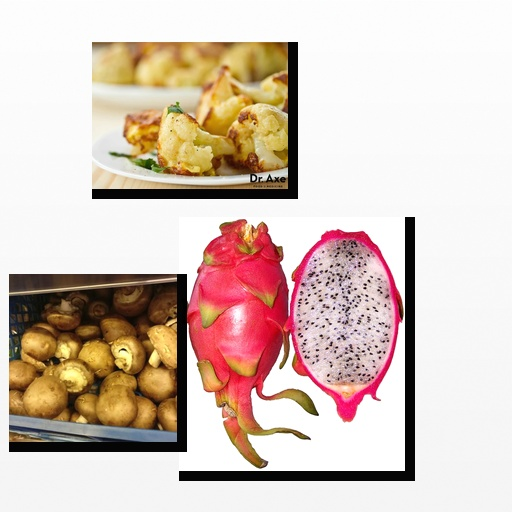
Food items: dragon_fruit, mushroom, cauliflower